Perrin Historic District

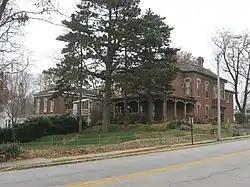
Perrin Historic District Houses, November 2010

Perrin Historic District is a national historic district located at Lafayette, Tippecanoe County, Indiana. The district encompasses 173 contributing buildings and 2 contributing structures in a predominantly residential section of Lafayette. It developed between about 1869 and 1923 and includes representative examples of Italianate, Queen Anne, Colonial Revival, Stick Style / Eastlake movement, and Bungalow / American Craftsman style architecture. Notable contributing buildings include the James Perrin House (1869, c. 1890), John Heinmiller House (c. 1885), James H. Cable House (c. 1898), Adam Herzog House (1878), Coleman-Gude House (1875), Frank Bernhardt House (1873), August Fisher Cottage (c. 1910), John Beck House (1887), an William H. Sarles Bungalow (1923).